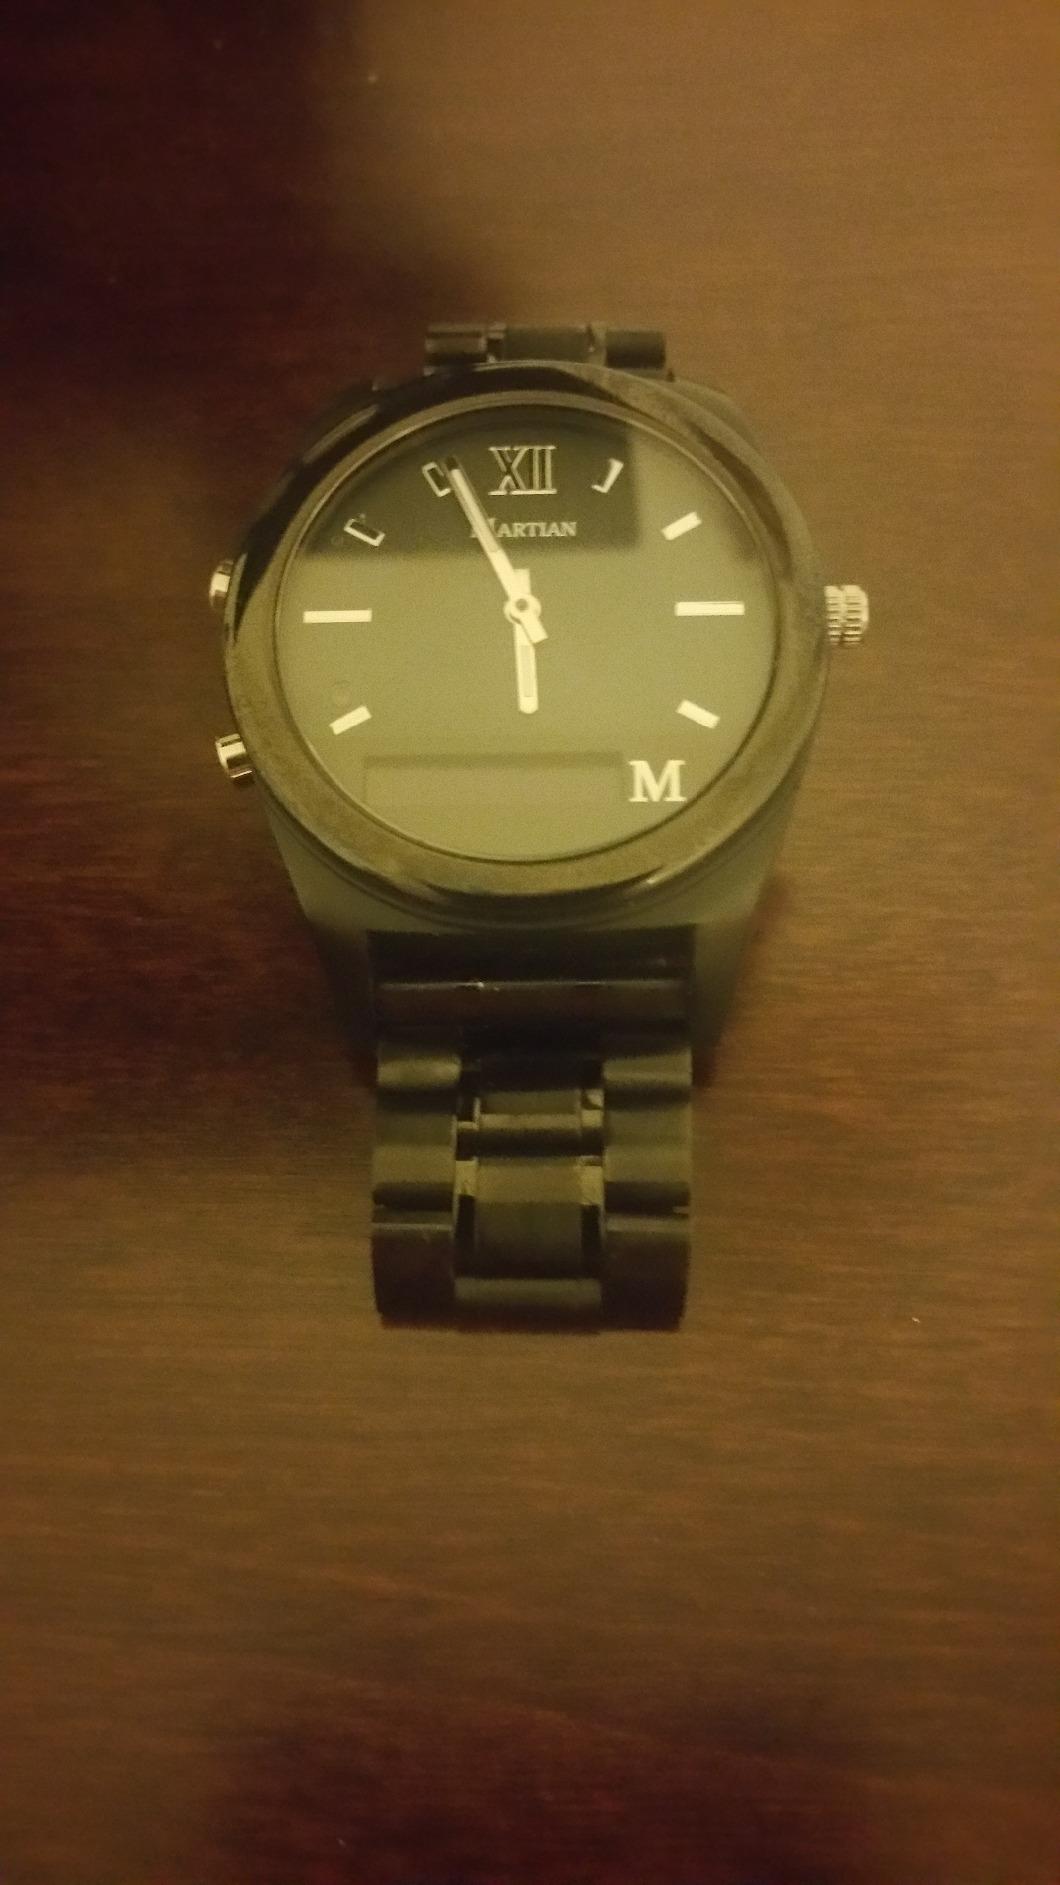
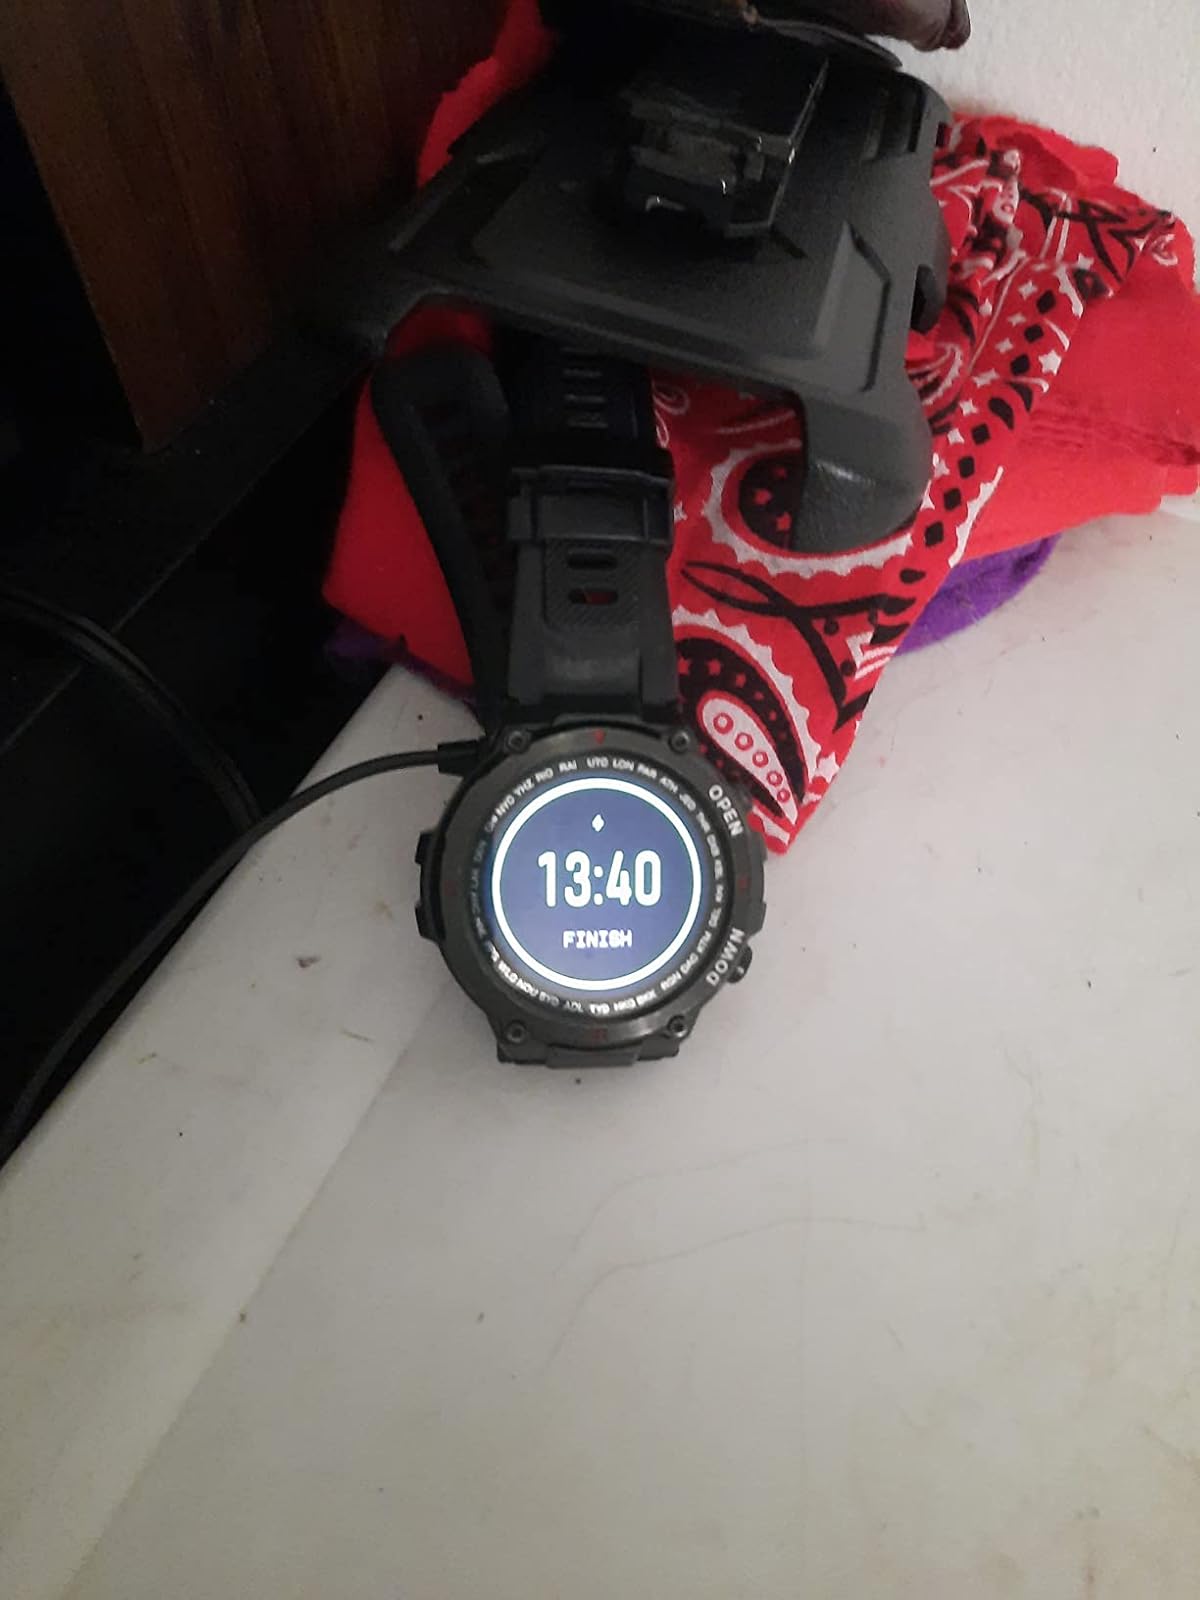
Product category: smartwatch
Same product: no